Colcombe Castle

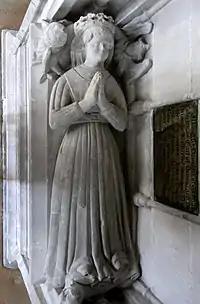
Effigy said by erroneous tradition to represent Margaret I Courtenay (d. 1512), ""little choke-a-bone"", daughter of William Courtenay, who died as an infant, having choked on a fish-bone at Colcombe Castle. Colyton Church, Devon

Little physical evidence survives of the Courtenay family's residence at Colcombe Castle, except a monument with female effigy in the parish church of St Andrew, Colyton. The effigy is identified by tradition as "little choke-a-bone", Margaret Courtenay (d. 1512), an infant daughter of William Courtenay, 1st Earl of Devon (1475–1511) by his wife Princess Catherine of York (d. 1527), the sixth daughter of King Edward IV (1461–1483). The effigy is only about 3 ft in length, much smaller than usual for an adult. The face and head was renewed in 1907, and is said to have been based on the sculptor's own infant daughter. A 19th-century brass tablet above is inscribed: ""Margaret, daughter of William Courtenay Earl of Devon and the Princess Katharine youngest daughter of Edward IVth King of England, died at Colcombe choked by a fish-bone AD MDXII and was buried under the window in the north transept of this church"".